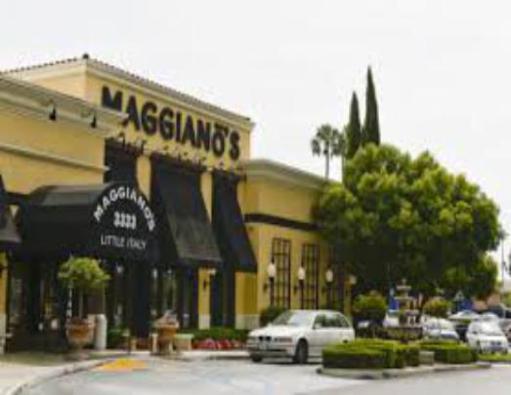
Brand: maggiano's little italy
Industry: Food